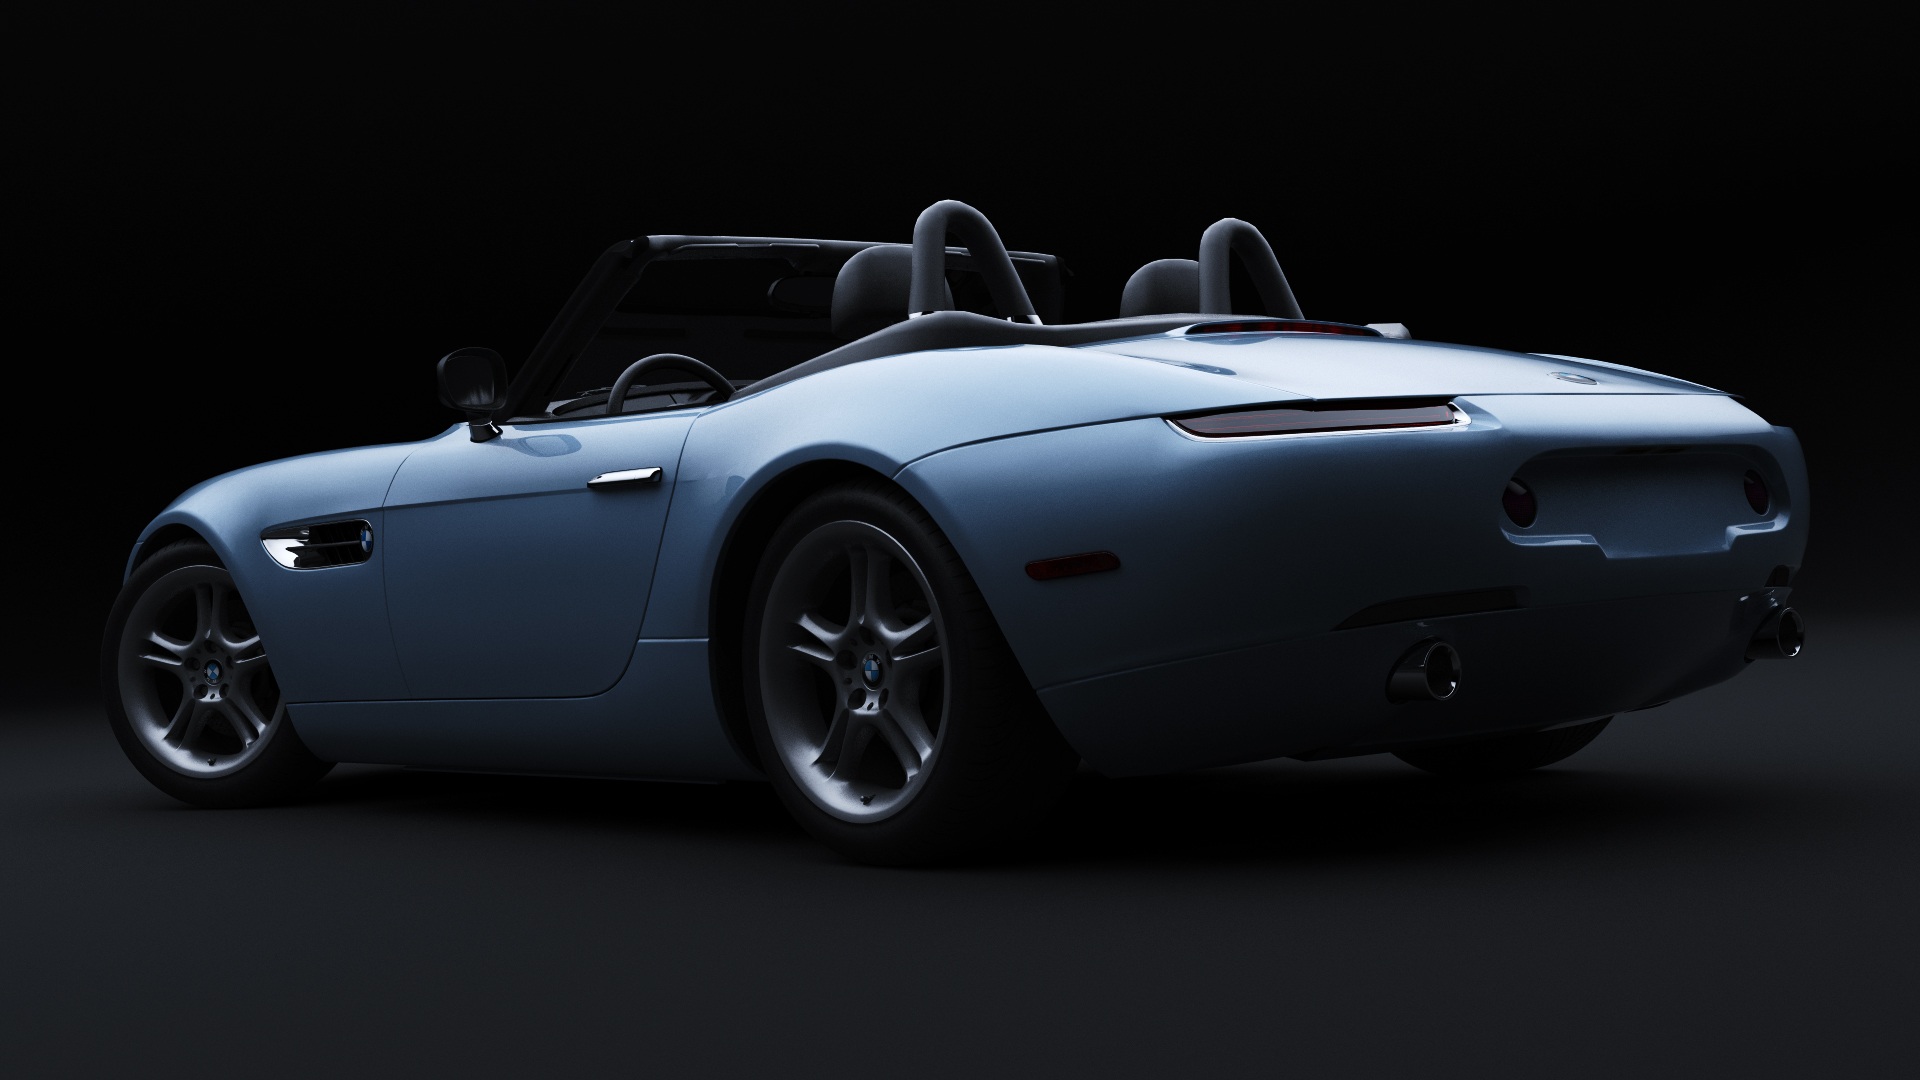
car, automobile, transportation, transport, vehicle, auto, automotive, sports car, design, bmw, convertible, 3d render, land vehicle, automobile make, automotive design, aston martin vantage, aston martin v8 vantage 2005, bmw z8